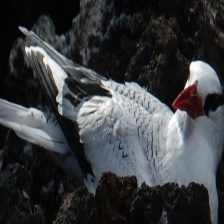
Species: RED BILLED TROPICBIRD
Scientific name: PHAETHON AETHEREU